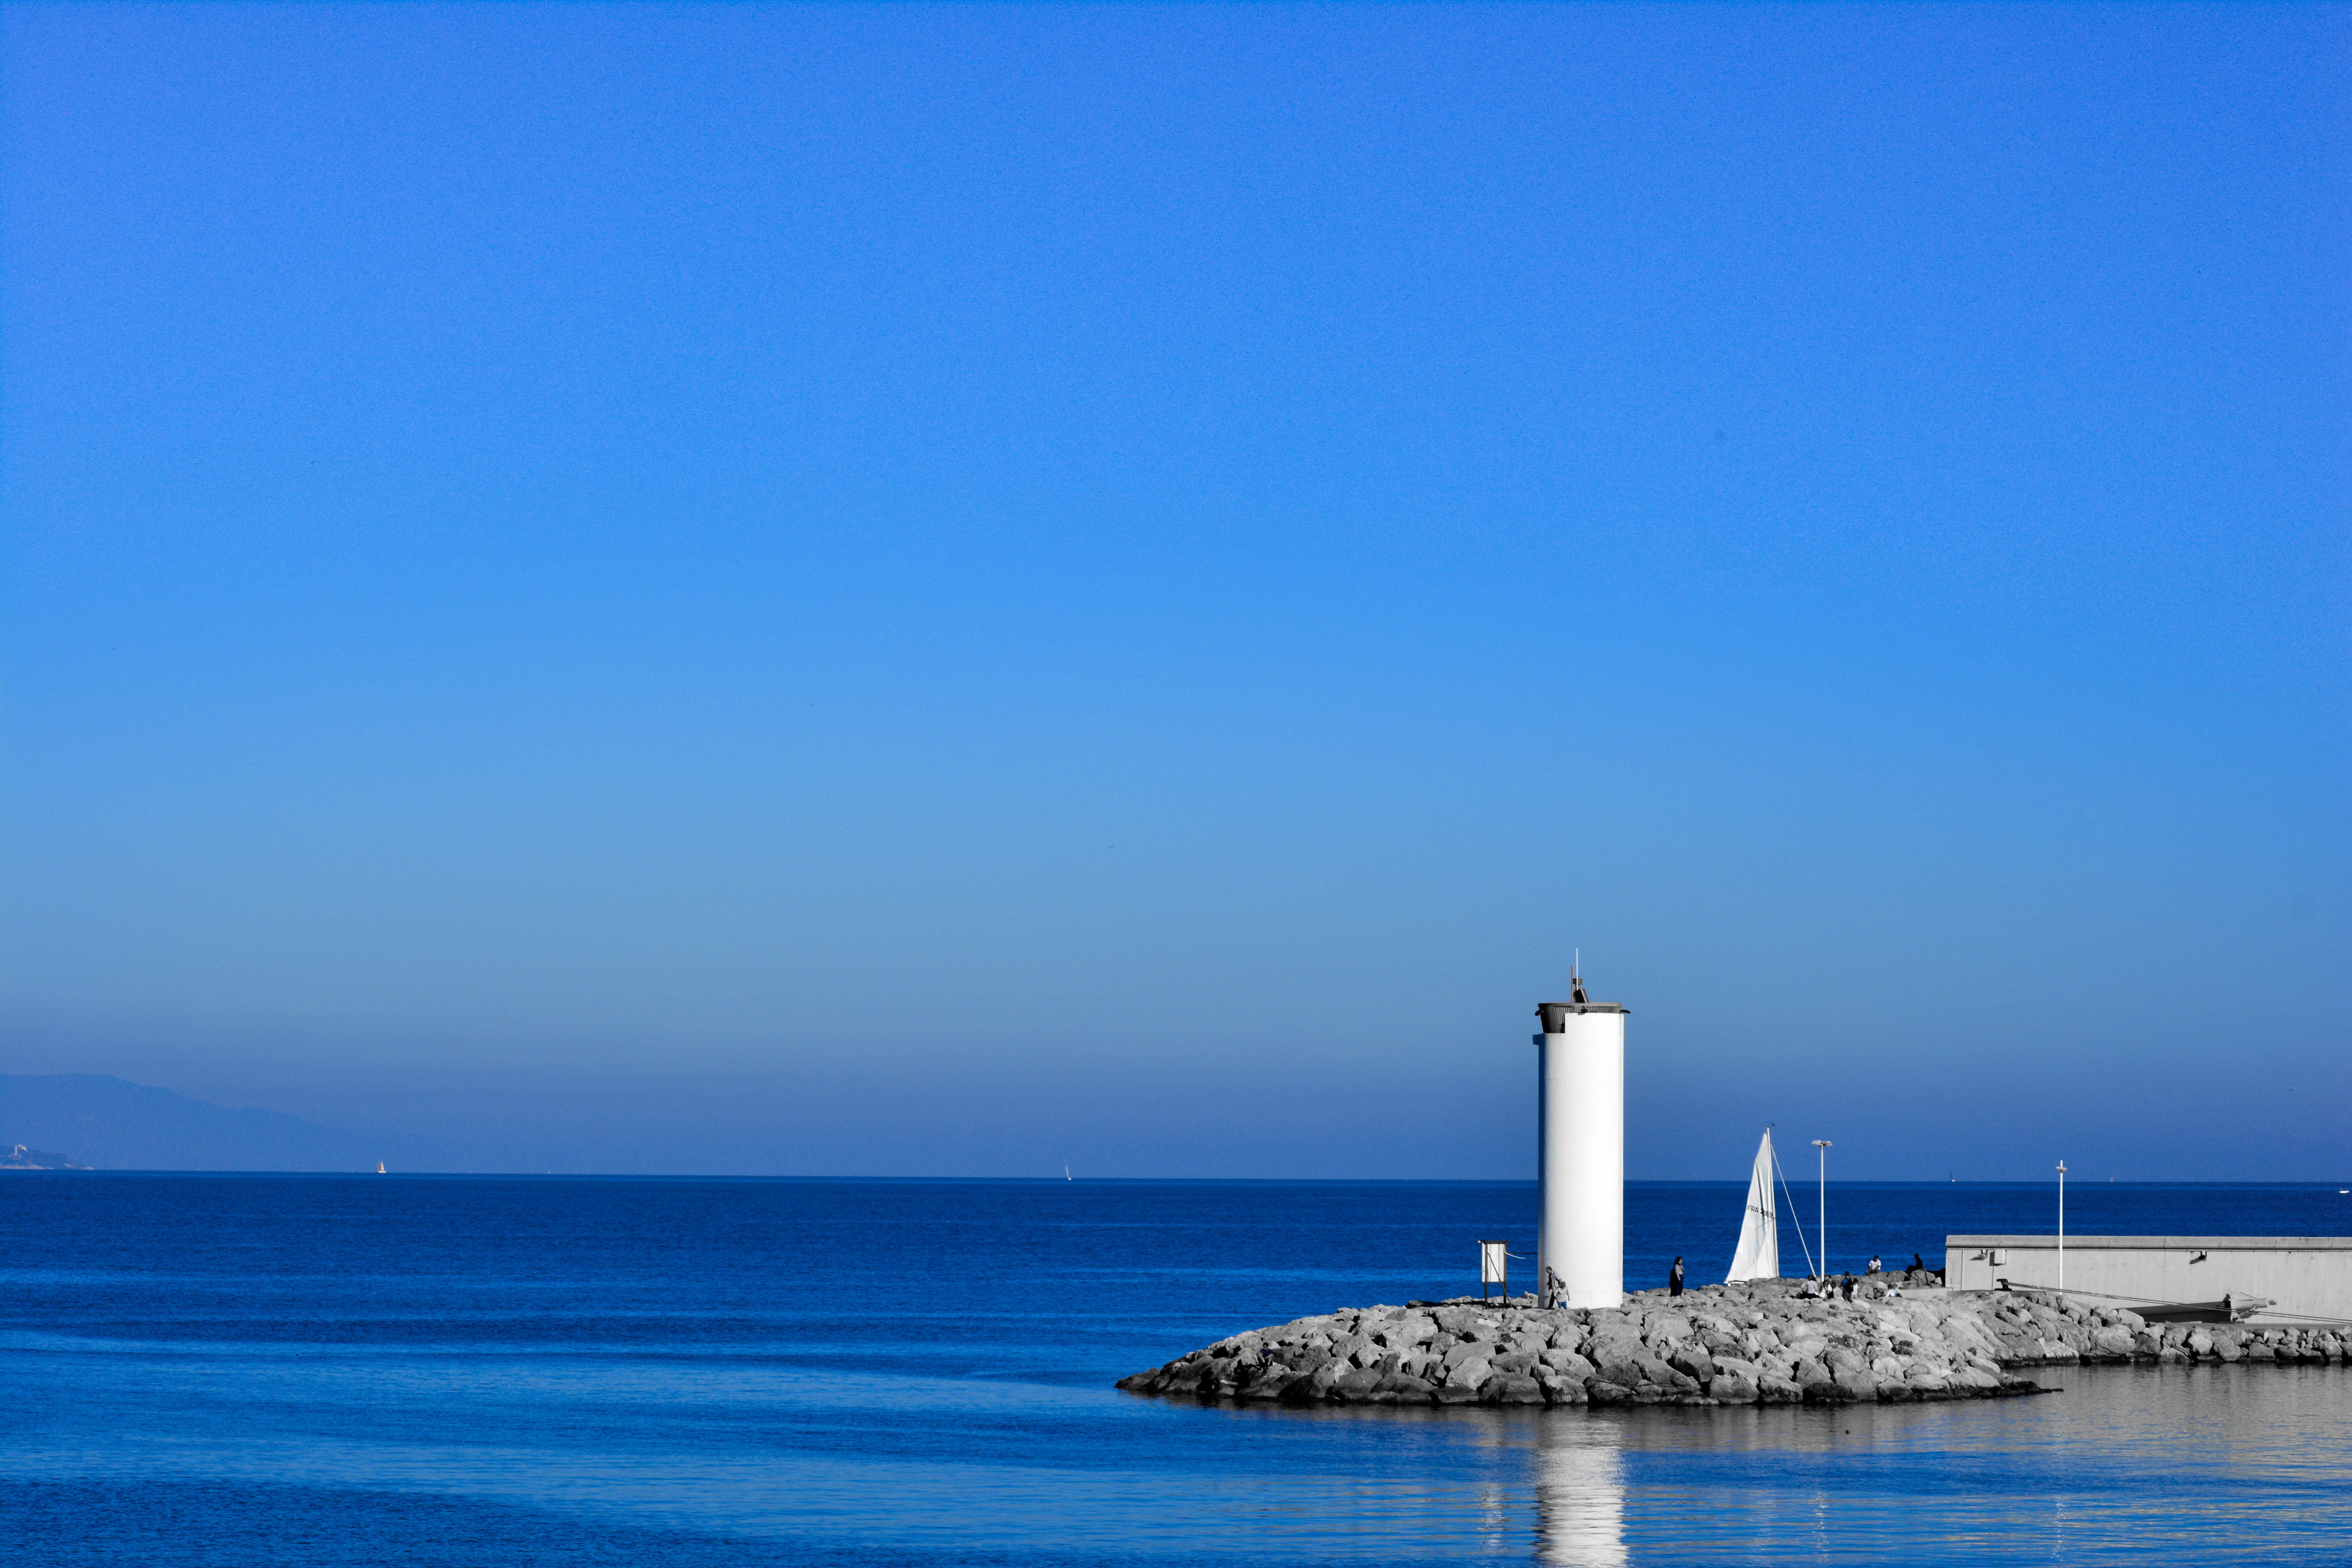
sea, coast, ocean, horizon, lighthouse, shore, wave, pier, seaside, dusk, vehicle, tower, bay, harbor, harbour, breakwater, cape